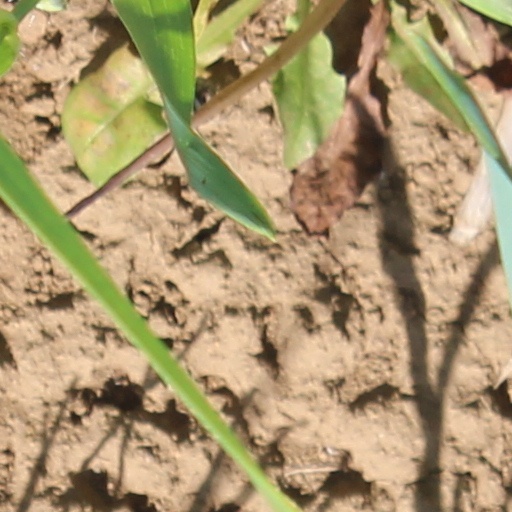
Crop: wheat